Henrietta Moore

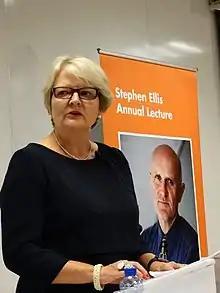
Moore in 2018

Dame Henrietta Louise Moore, (born 18 May 1957) is a British social anthropologist. She is the director of the UCL Institute for Global Prosperity at University College, London, part of the Bartlett, UCL's Faculty of the Built Environment.